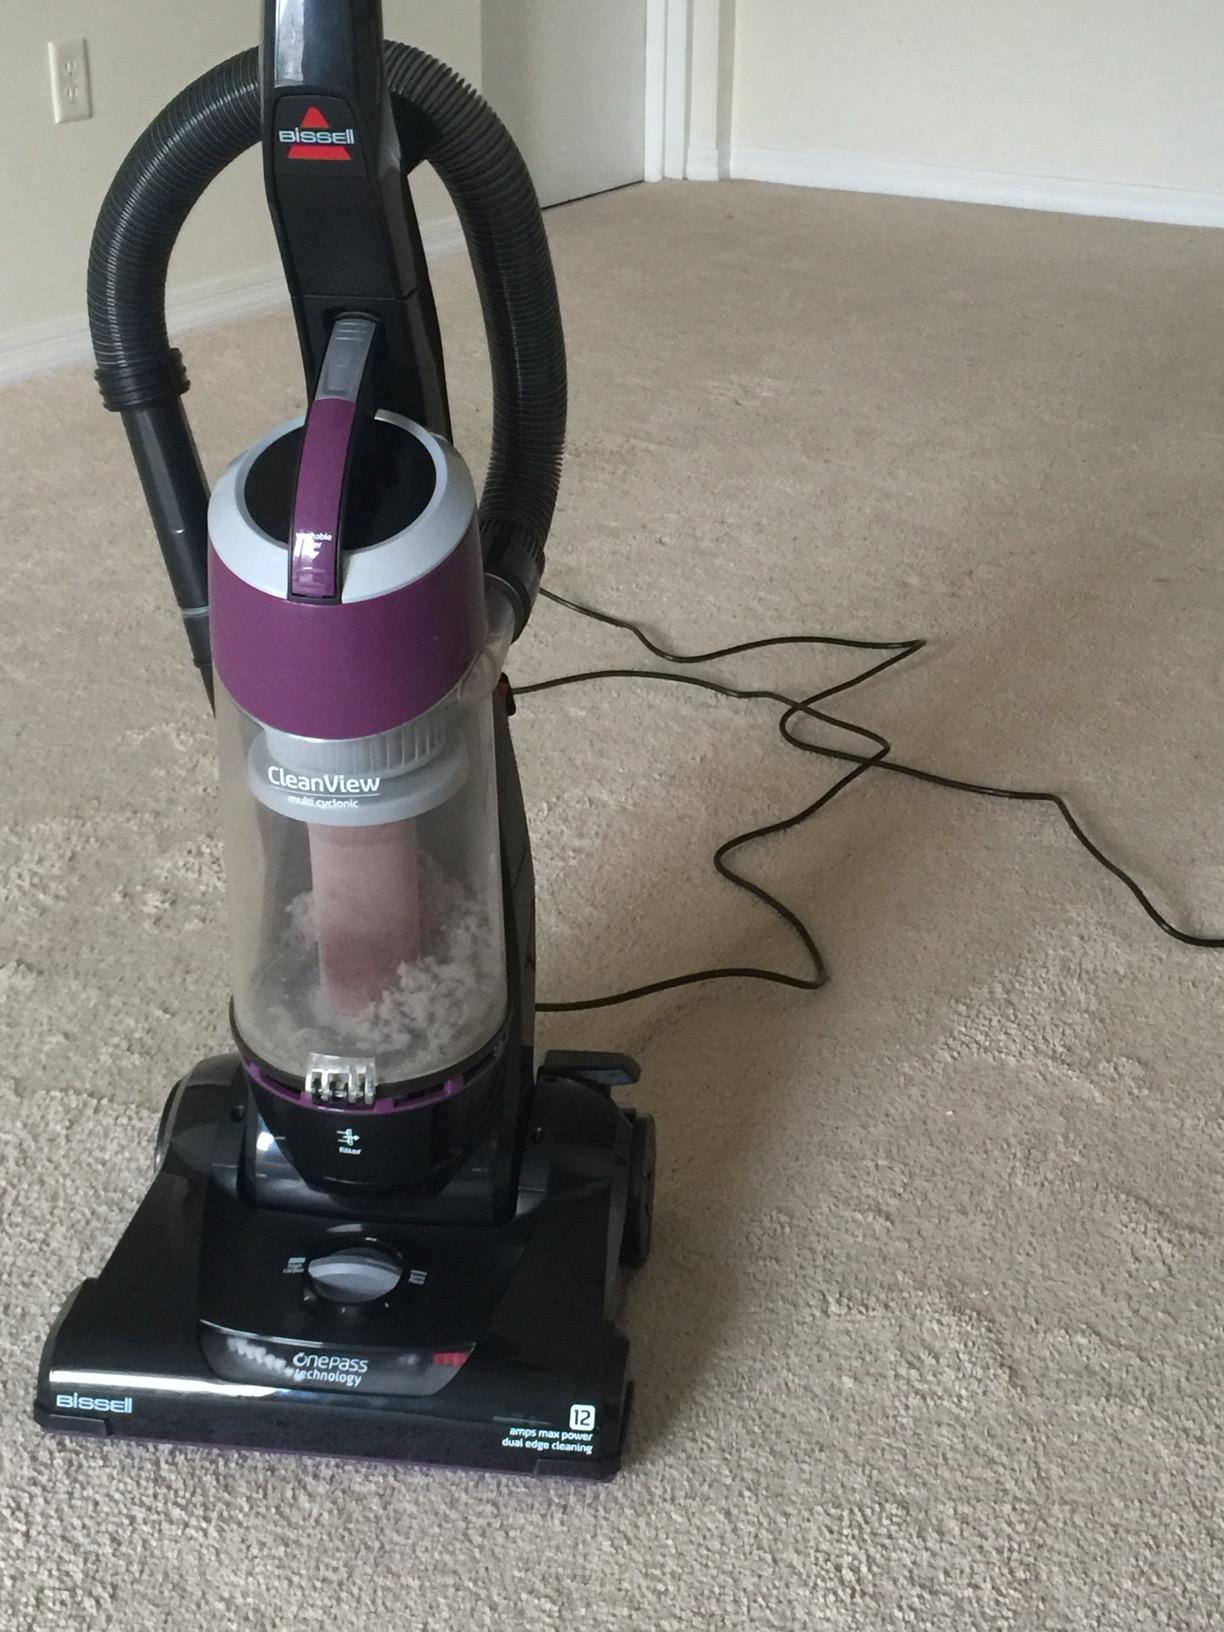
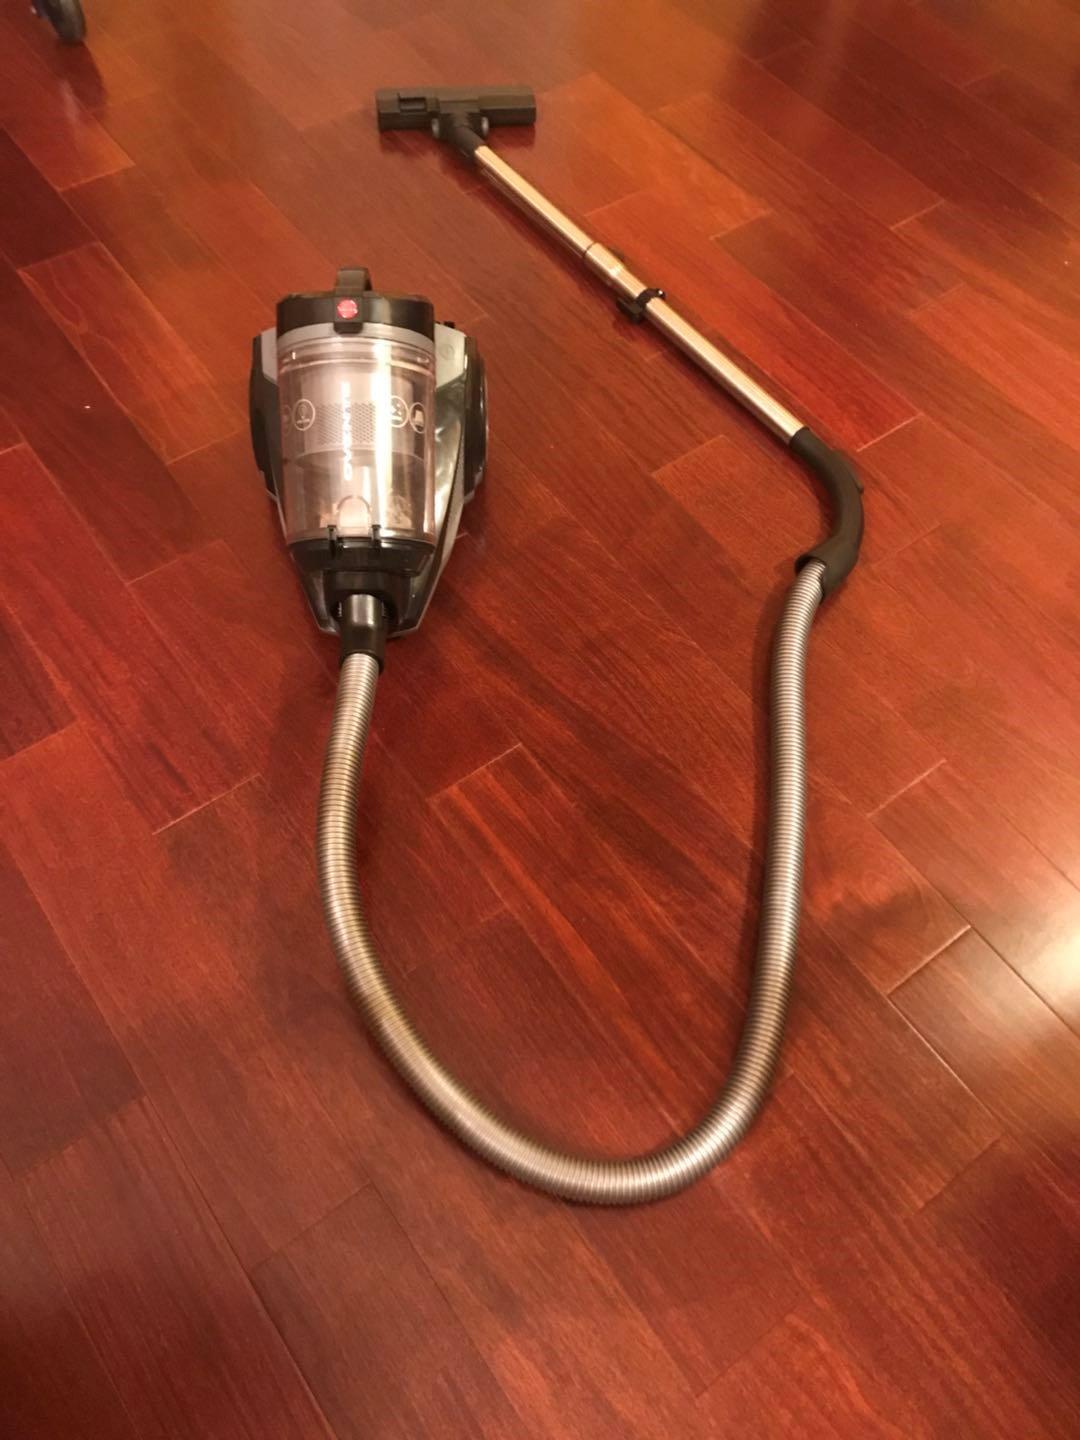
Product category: items_vacuum
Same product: no